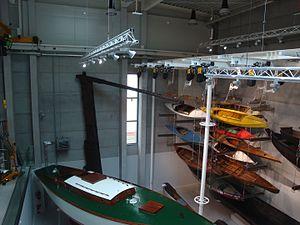
Le centre de conservation des épaves de bateaux est une filiale du musée maritime national de Gdańsk, ouverte le 13 juin 2016 dans un bâtiment spécialement construit à Tczew près du musée de la Vistule.